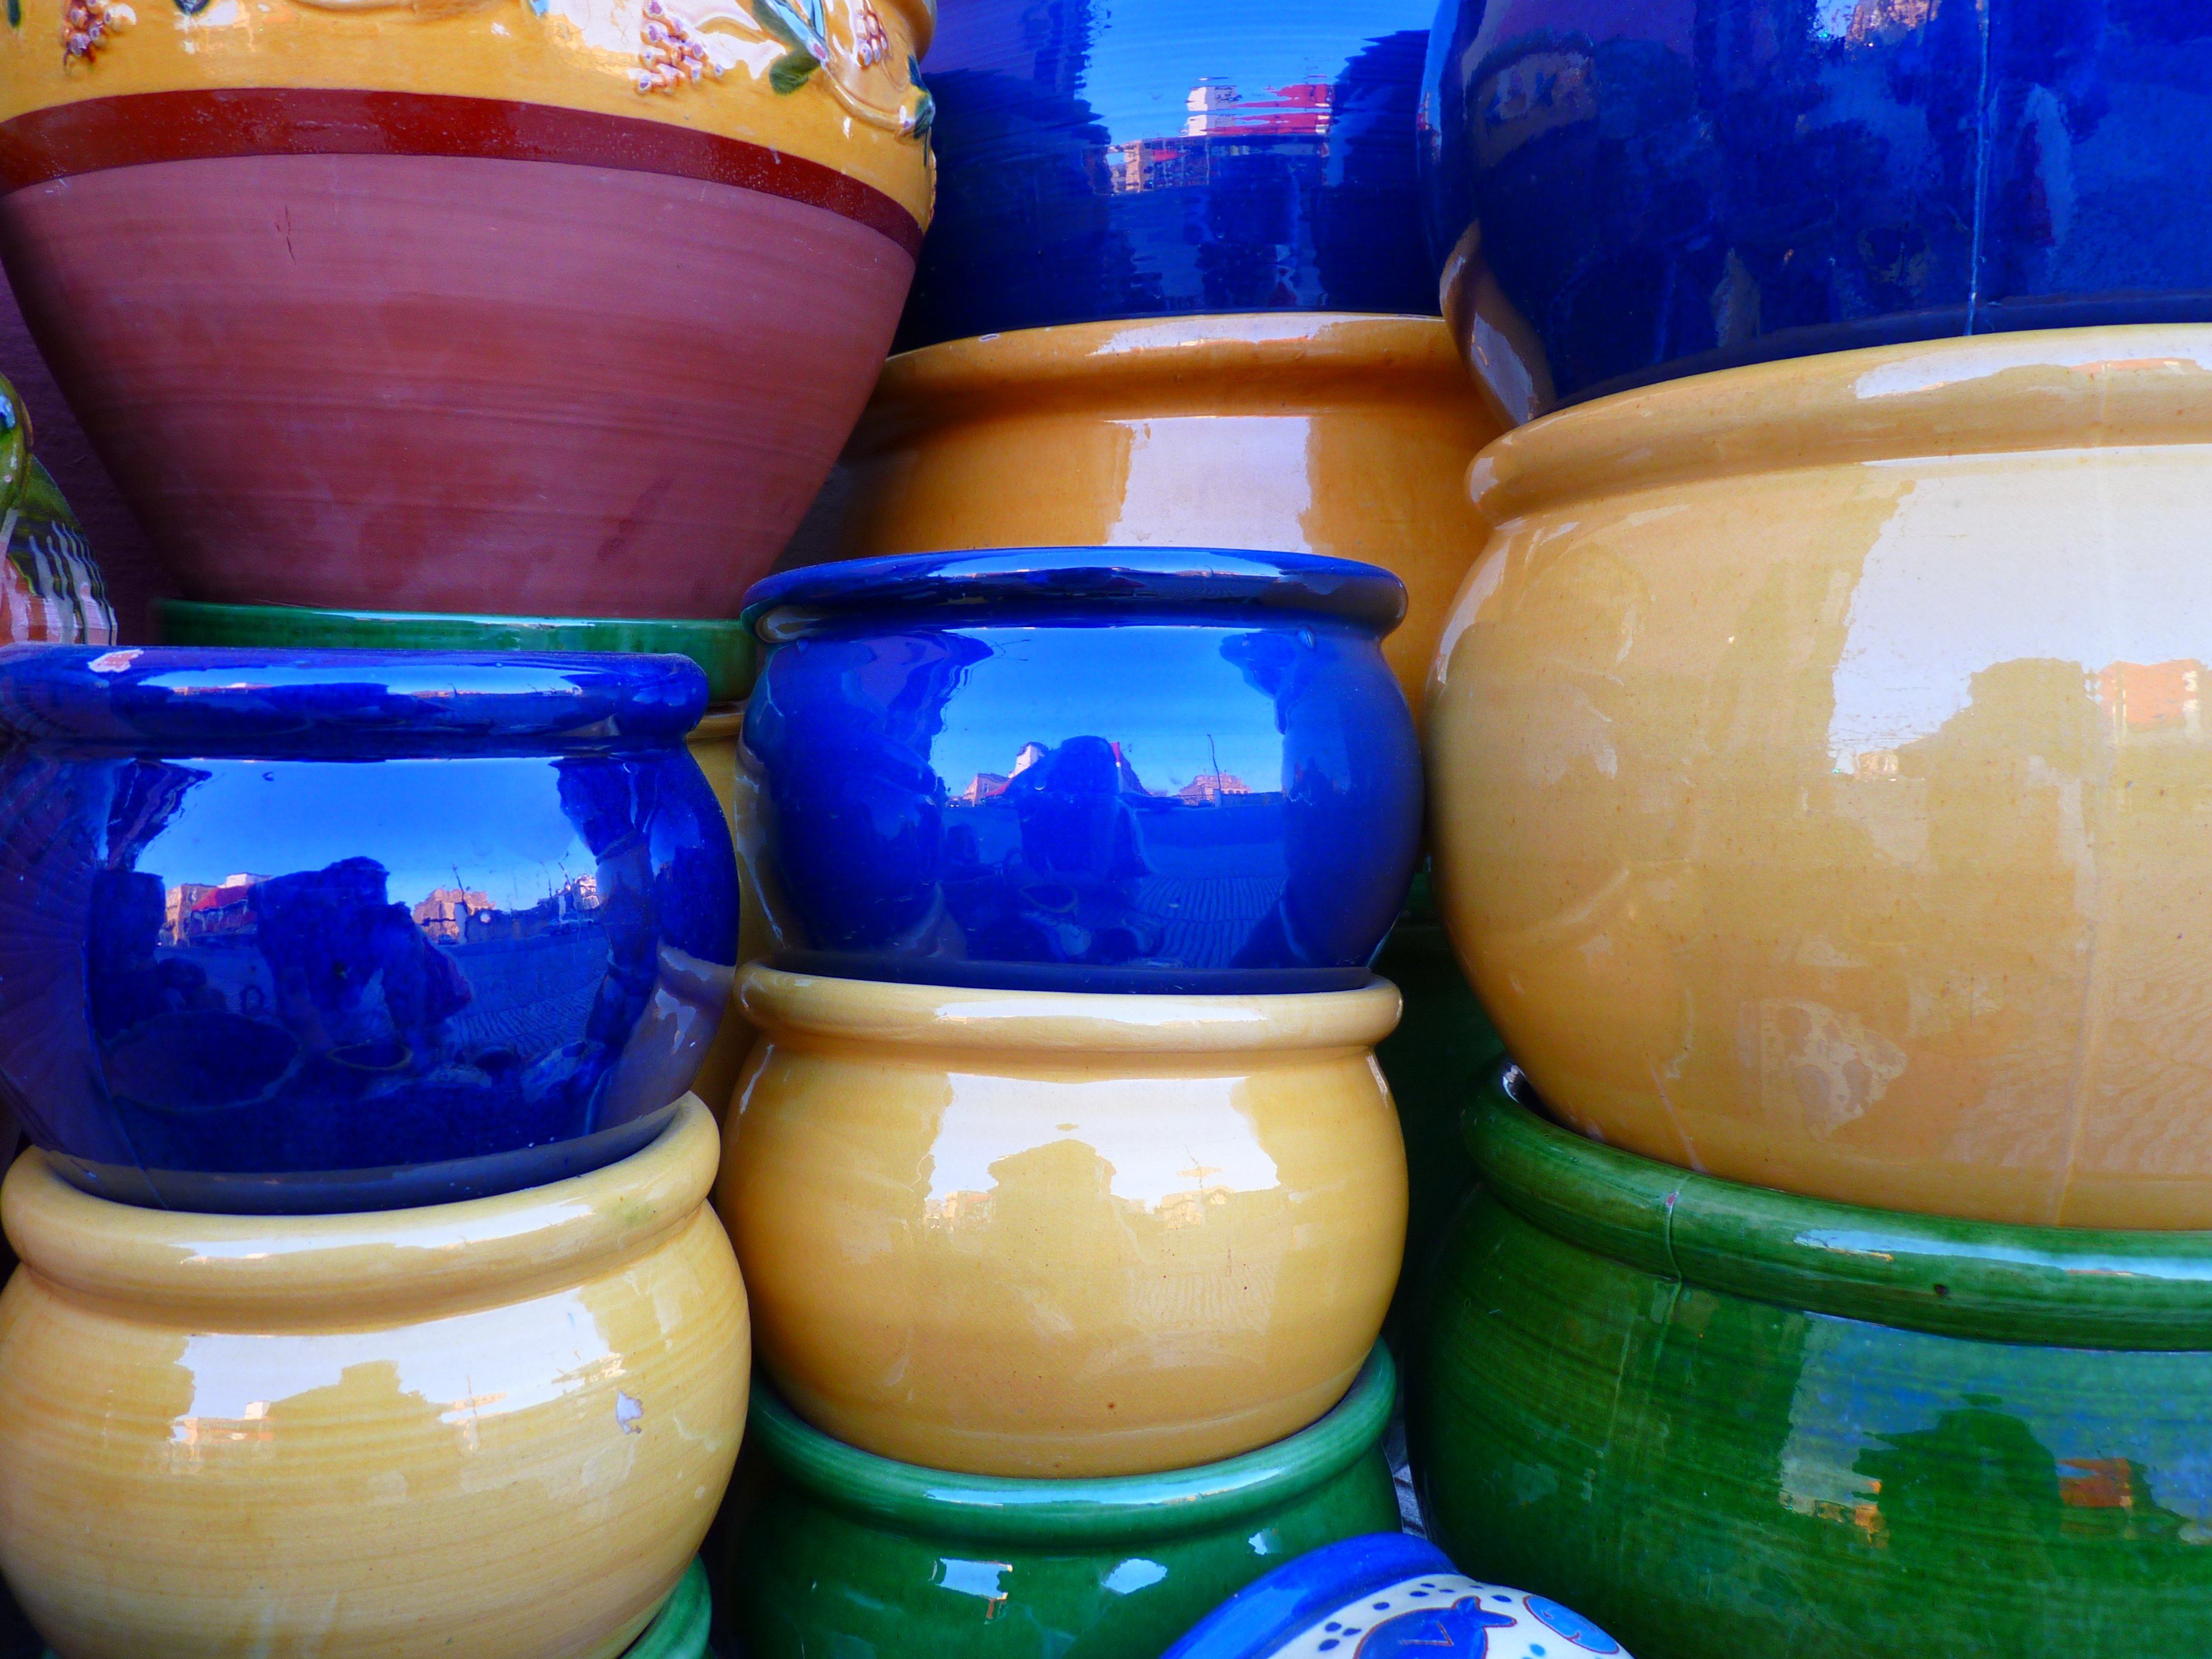
food, produce, color, ceramic, blue, colorful, pottery, lighting, art, fragile, pots, man made object